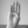
ASL letter: B